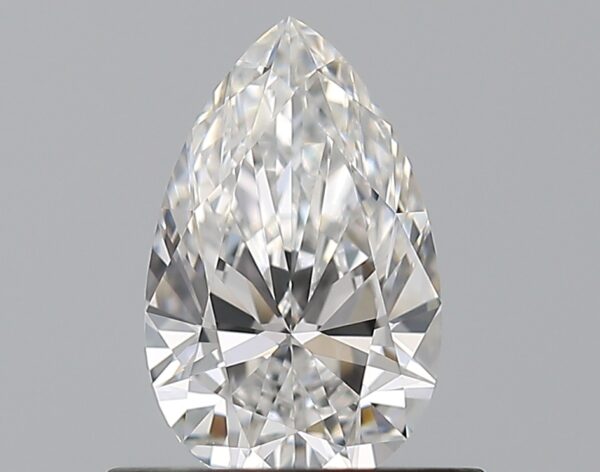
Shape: pear
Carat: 0.55
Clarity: IF
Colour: E
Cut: EX
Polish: EX
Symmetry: EX
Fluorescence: M
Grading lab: GIA
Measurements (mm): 7.29 x 4.55 x 2.72